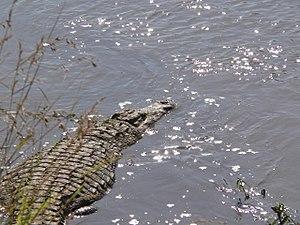
La réserve nationale du Masai Mara est une réserve nationale située au sud-ouest du Kenya. C'est le prolongement naturel du parc national du Serengeti situé en Tanzanie. Elle tient son nom de la tribu qui vit sur ses terres, les Masaïs, et de la rivière qui la traverse, la Mara. C'est dans ce parc qu'a été tourné le film Félins.